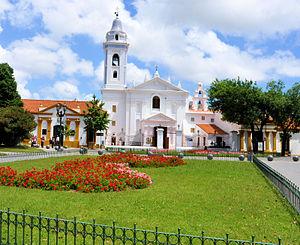
Buenos Aires - Recoleta - Basilique Notre-Dame-du-Pilier